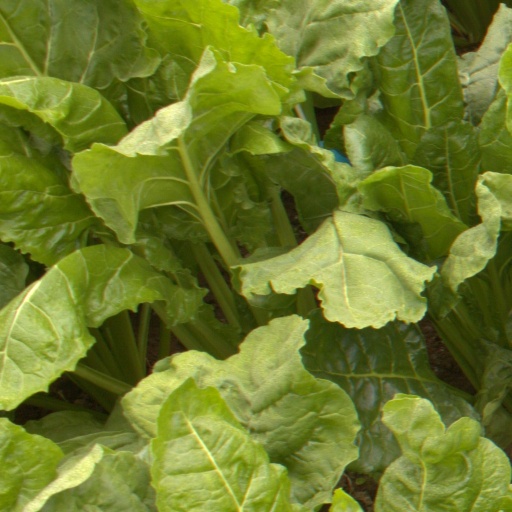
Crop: sugar beet